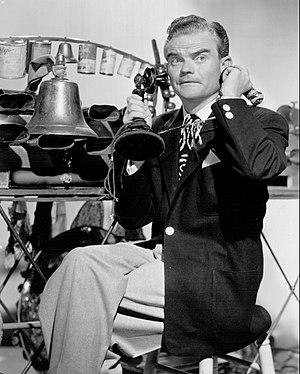
Lindley Armstrong Jones, dit Spike Jones /spaɪk d͡ʒoʊnz/, est un musicien et acteur américain, né le 14 décembre 1911 à Long Beach en Californie et mort le 1ᵉʳ mai 1965 à Beverly Hills.